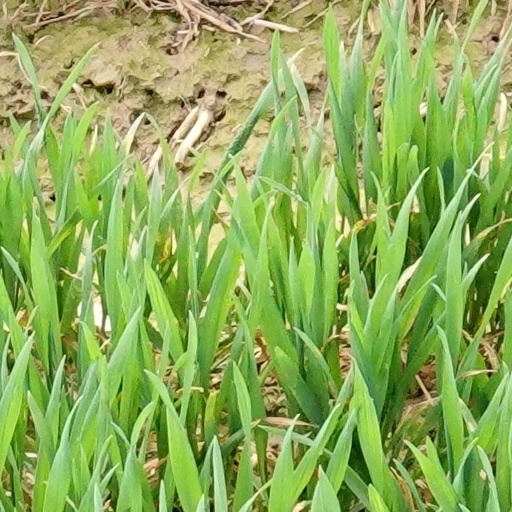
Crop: wheat